Sankt Georgen (Bayreuth)

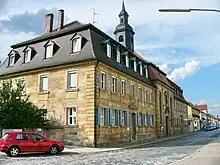
Gravenreuth Abbey

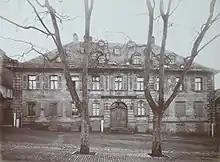
Leers'sches Orphanage

The air raids on Bayreuth towards the end of the Second World War did not spare Sankt Georgen. Due to the proximity of the main train station and the immediately adjacent mechanical cotton spinning mill with the ball bearing works outsourced there, the area around Markgrafenallee and Brandenburger Straße was particularly affected. The following were destroyed by aerial bombs in April 1945: